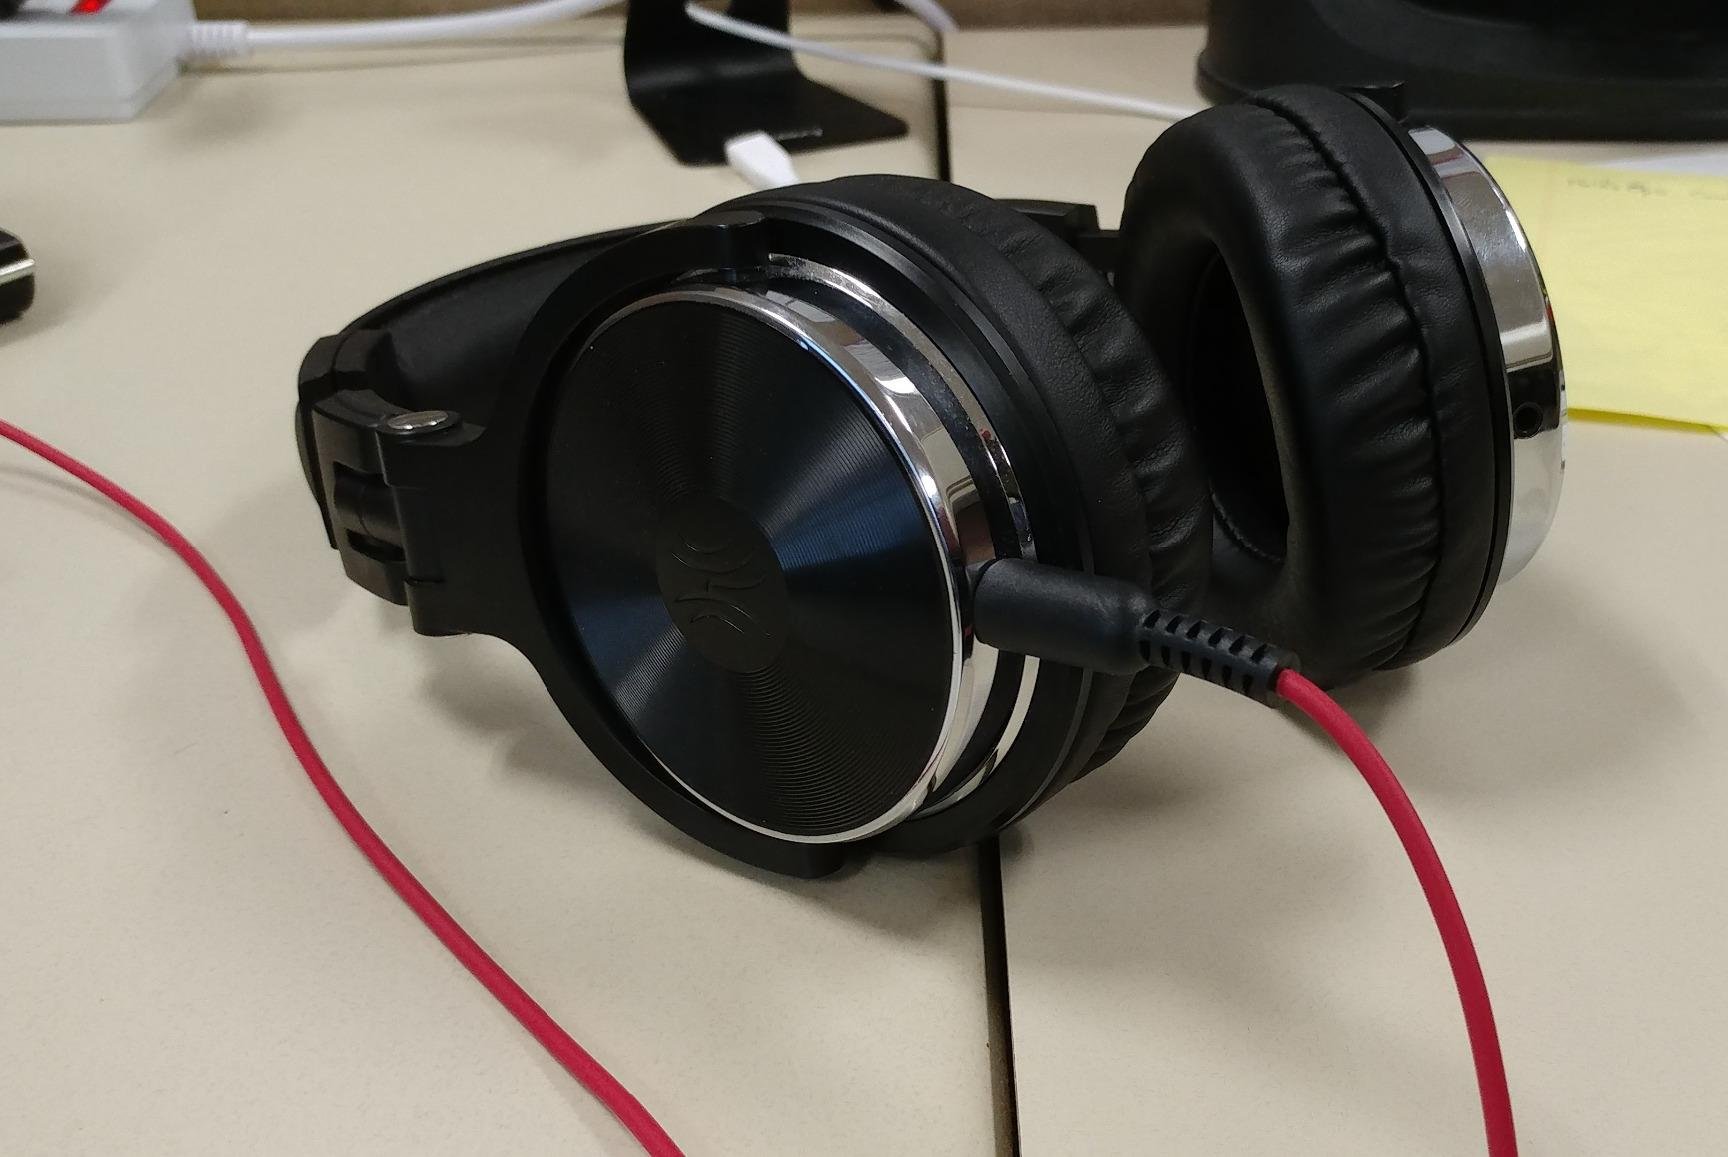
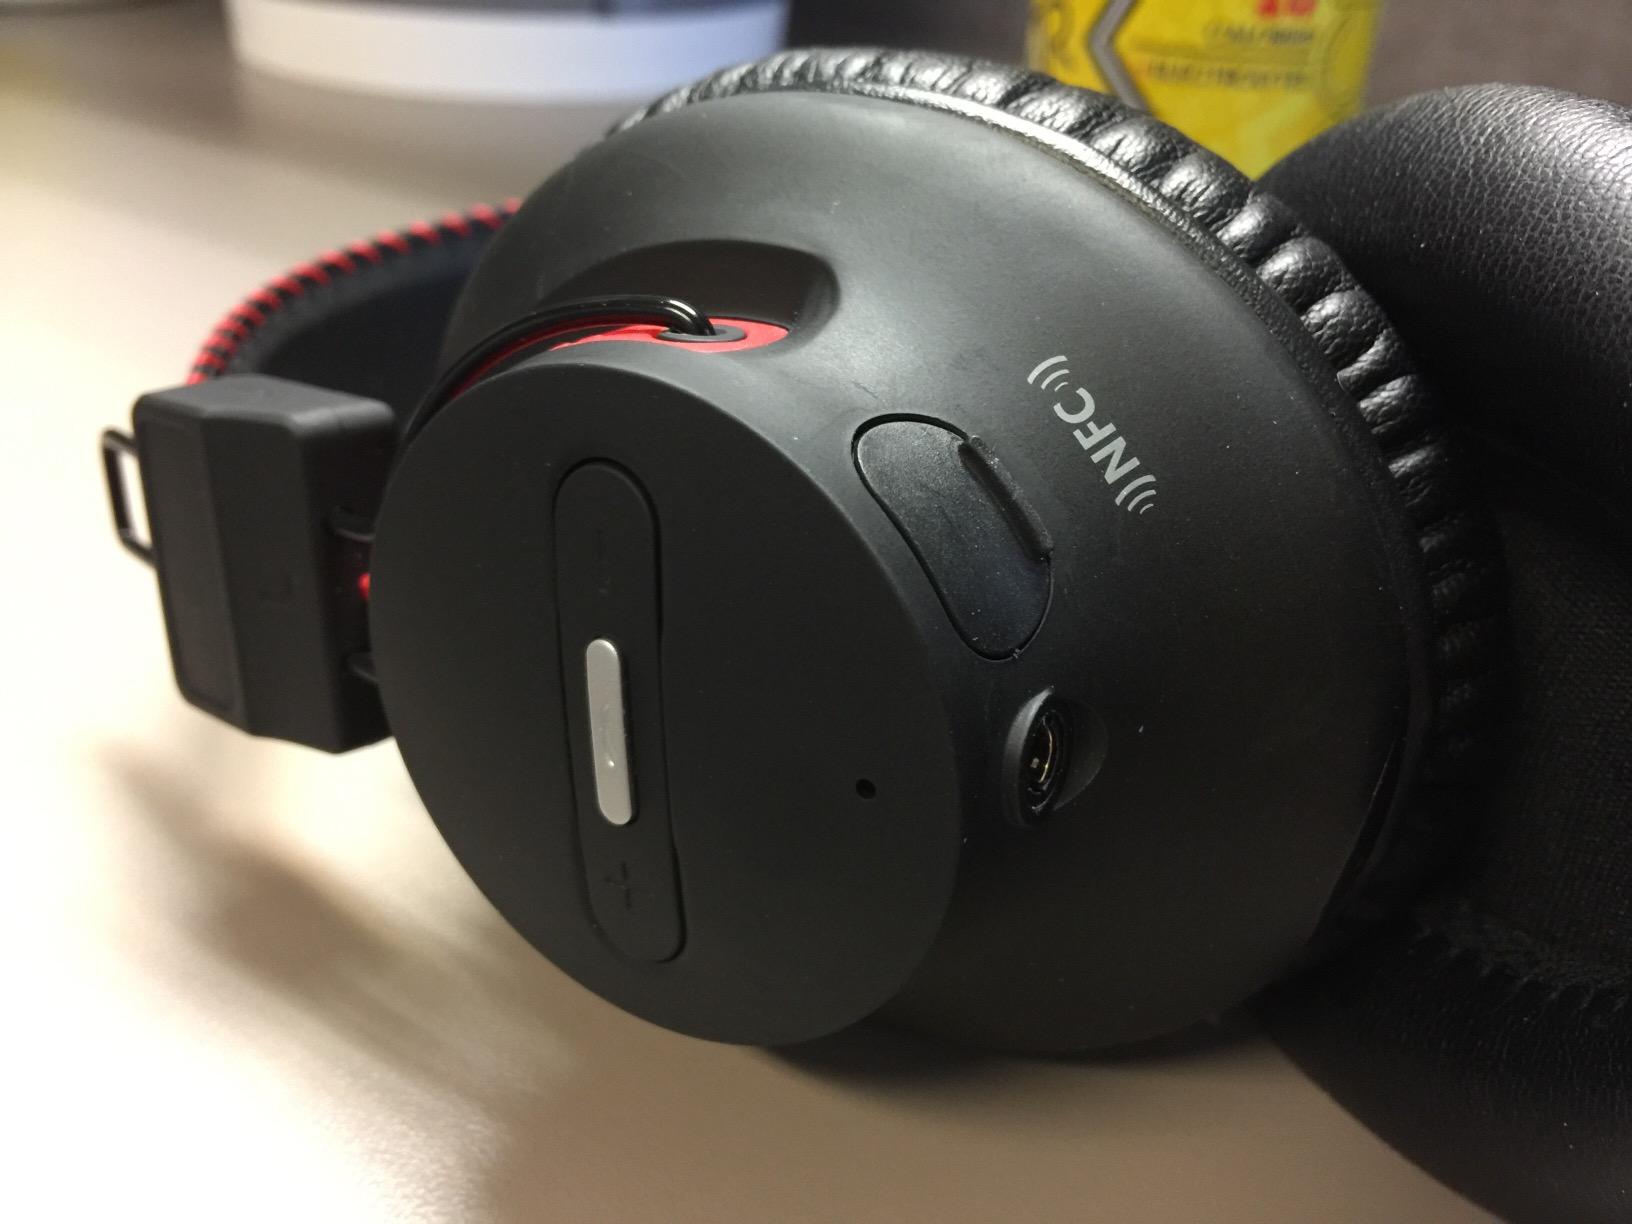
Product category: headphones
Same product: no